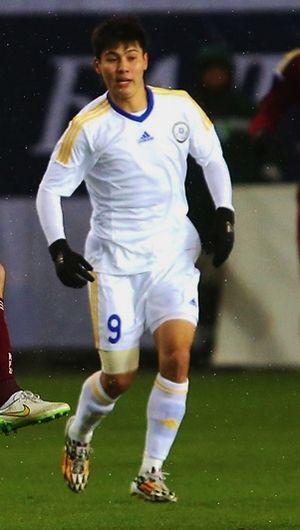
Bauyrzhan Islamkhan, né le 23 février 1993 à Taraz au Kazakhstan, est un footballeur international kazakh, qui évolue au poste de milieu offensif.